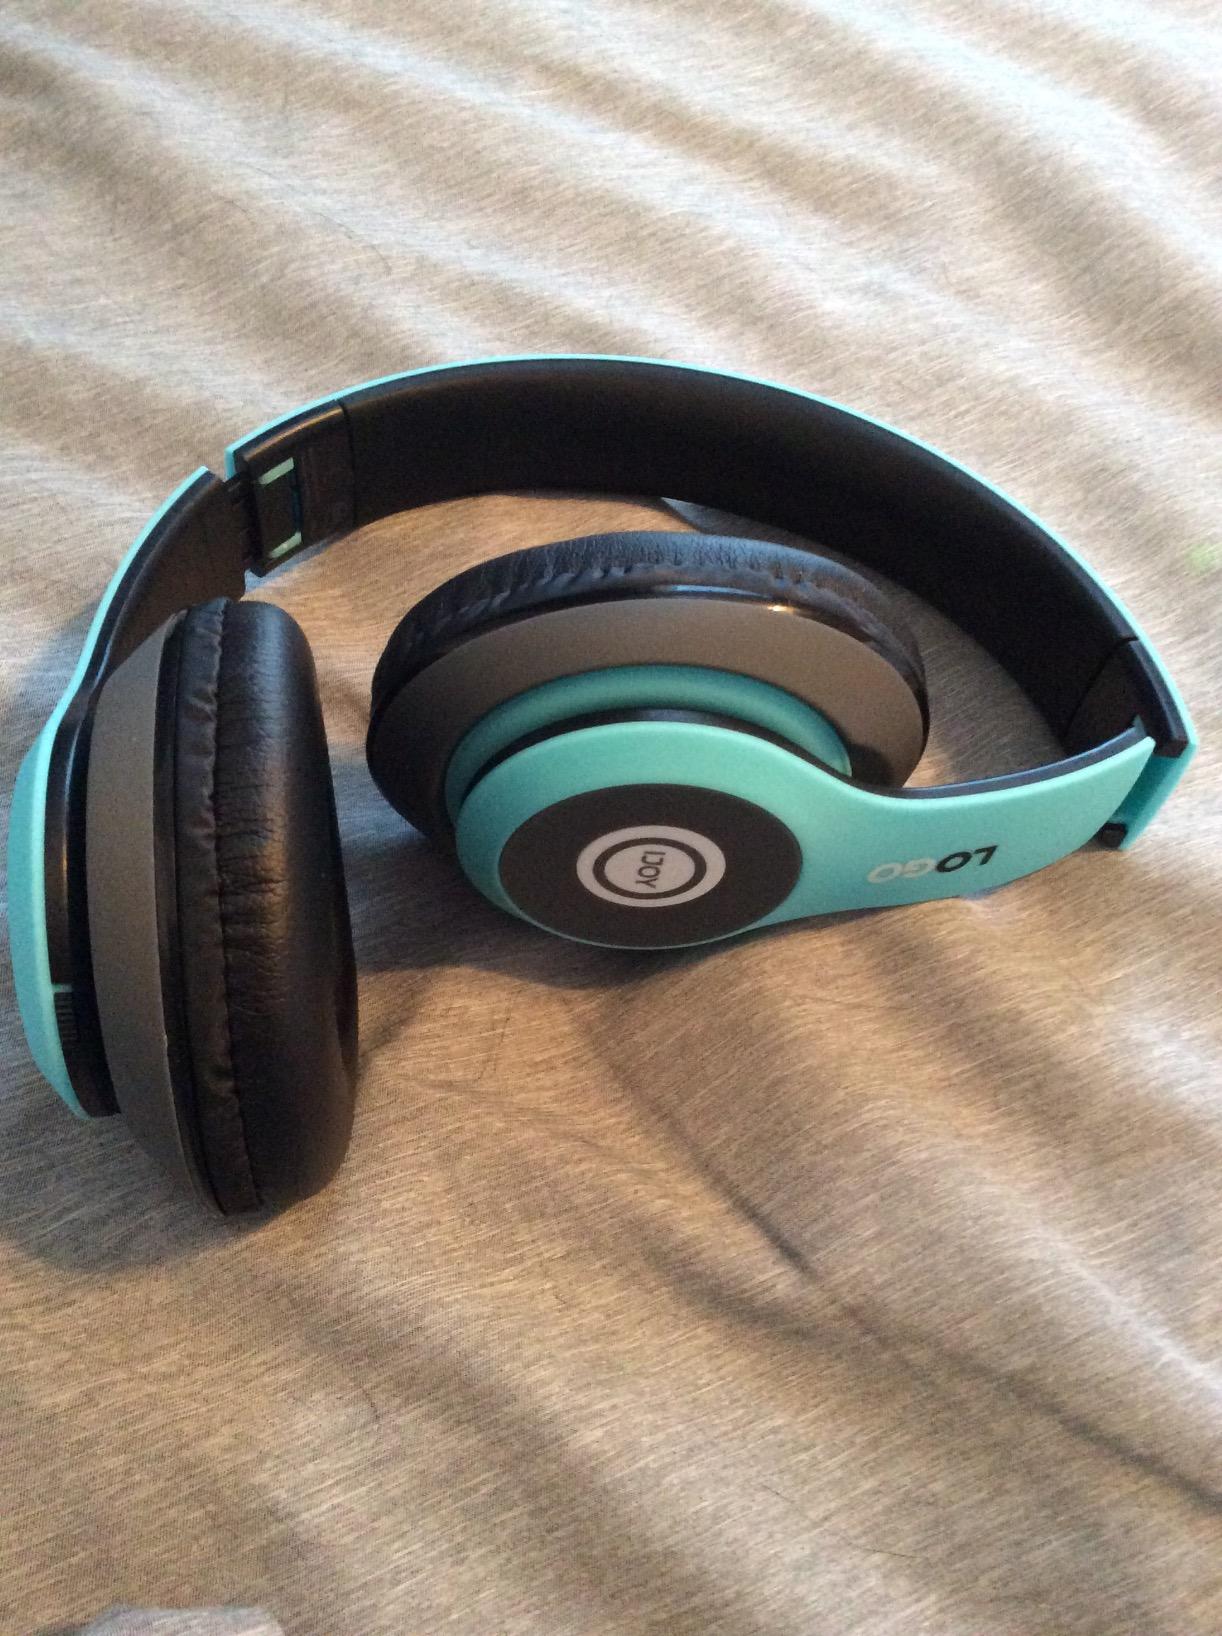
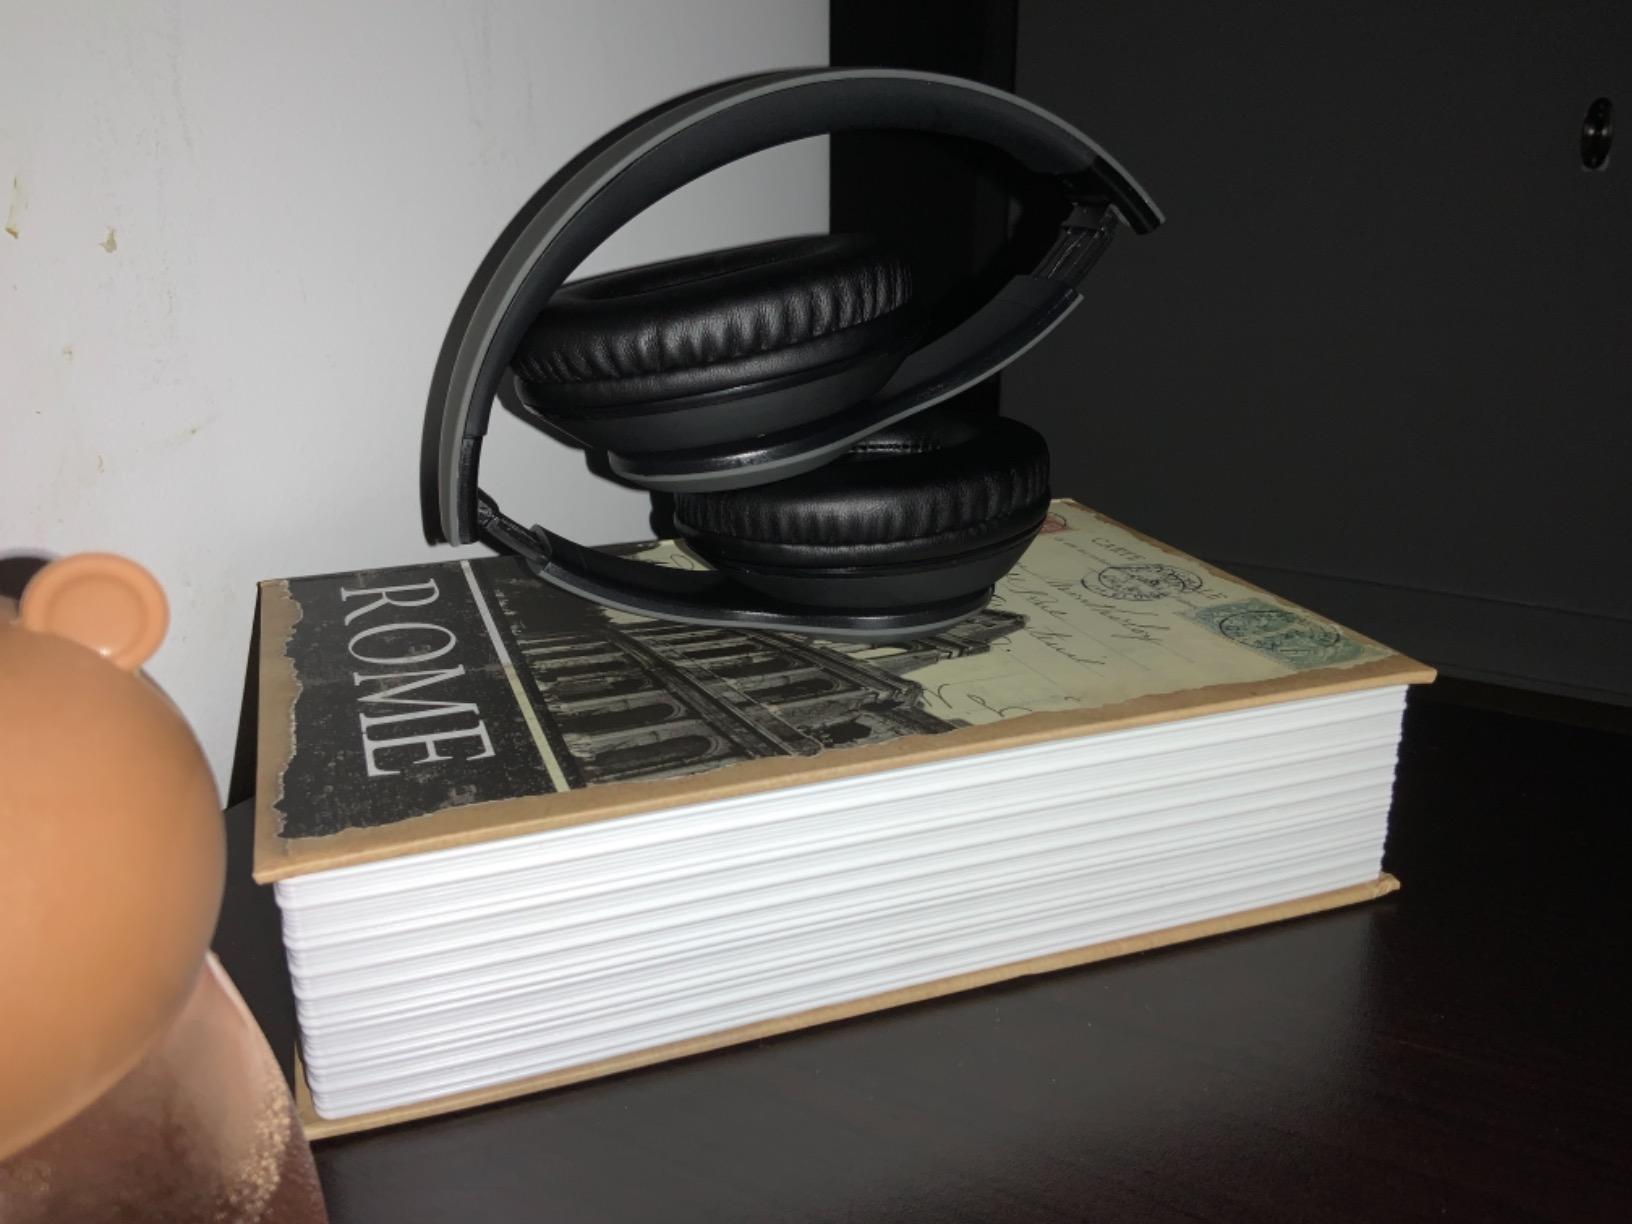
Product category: headphones
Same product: no